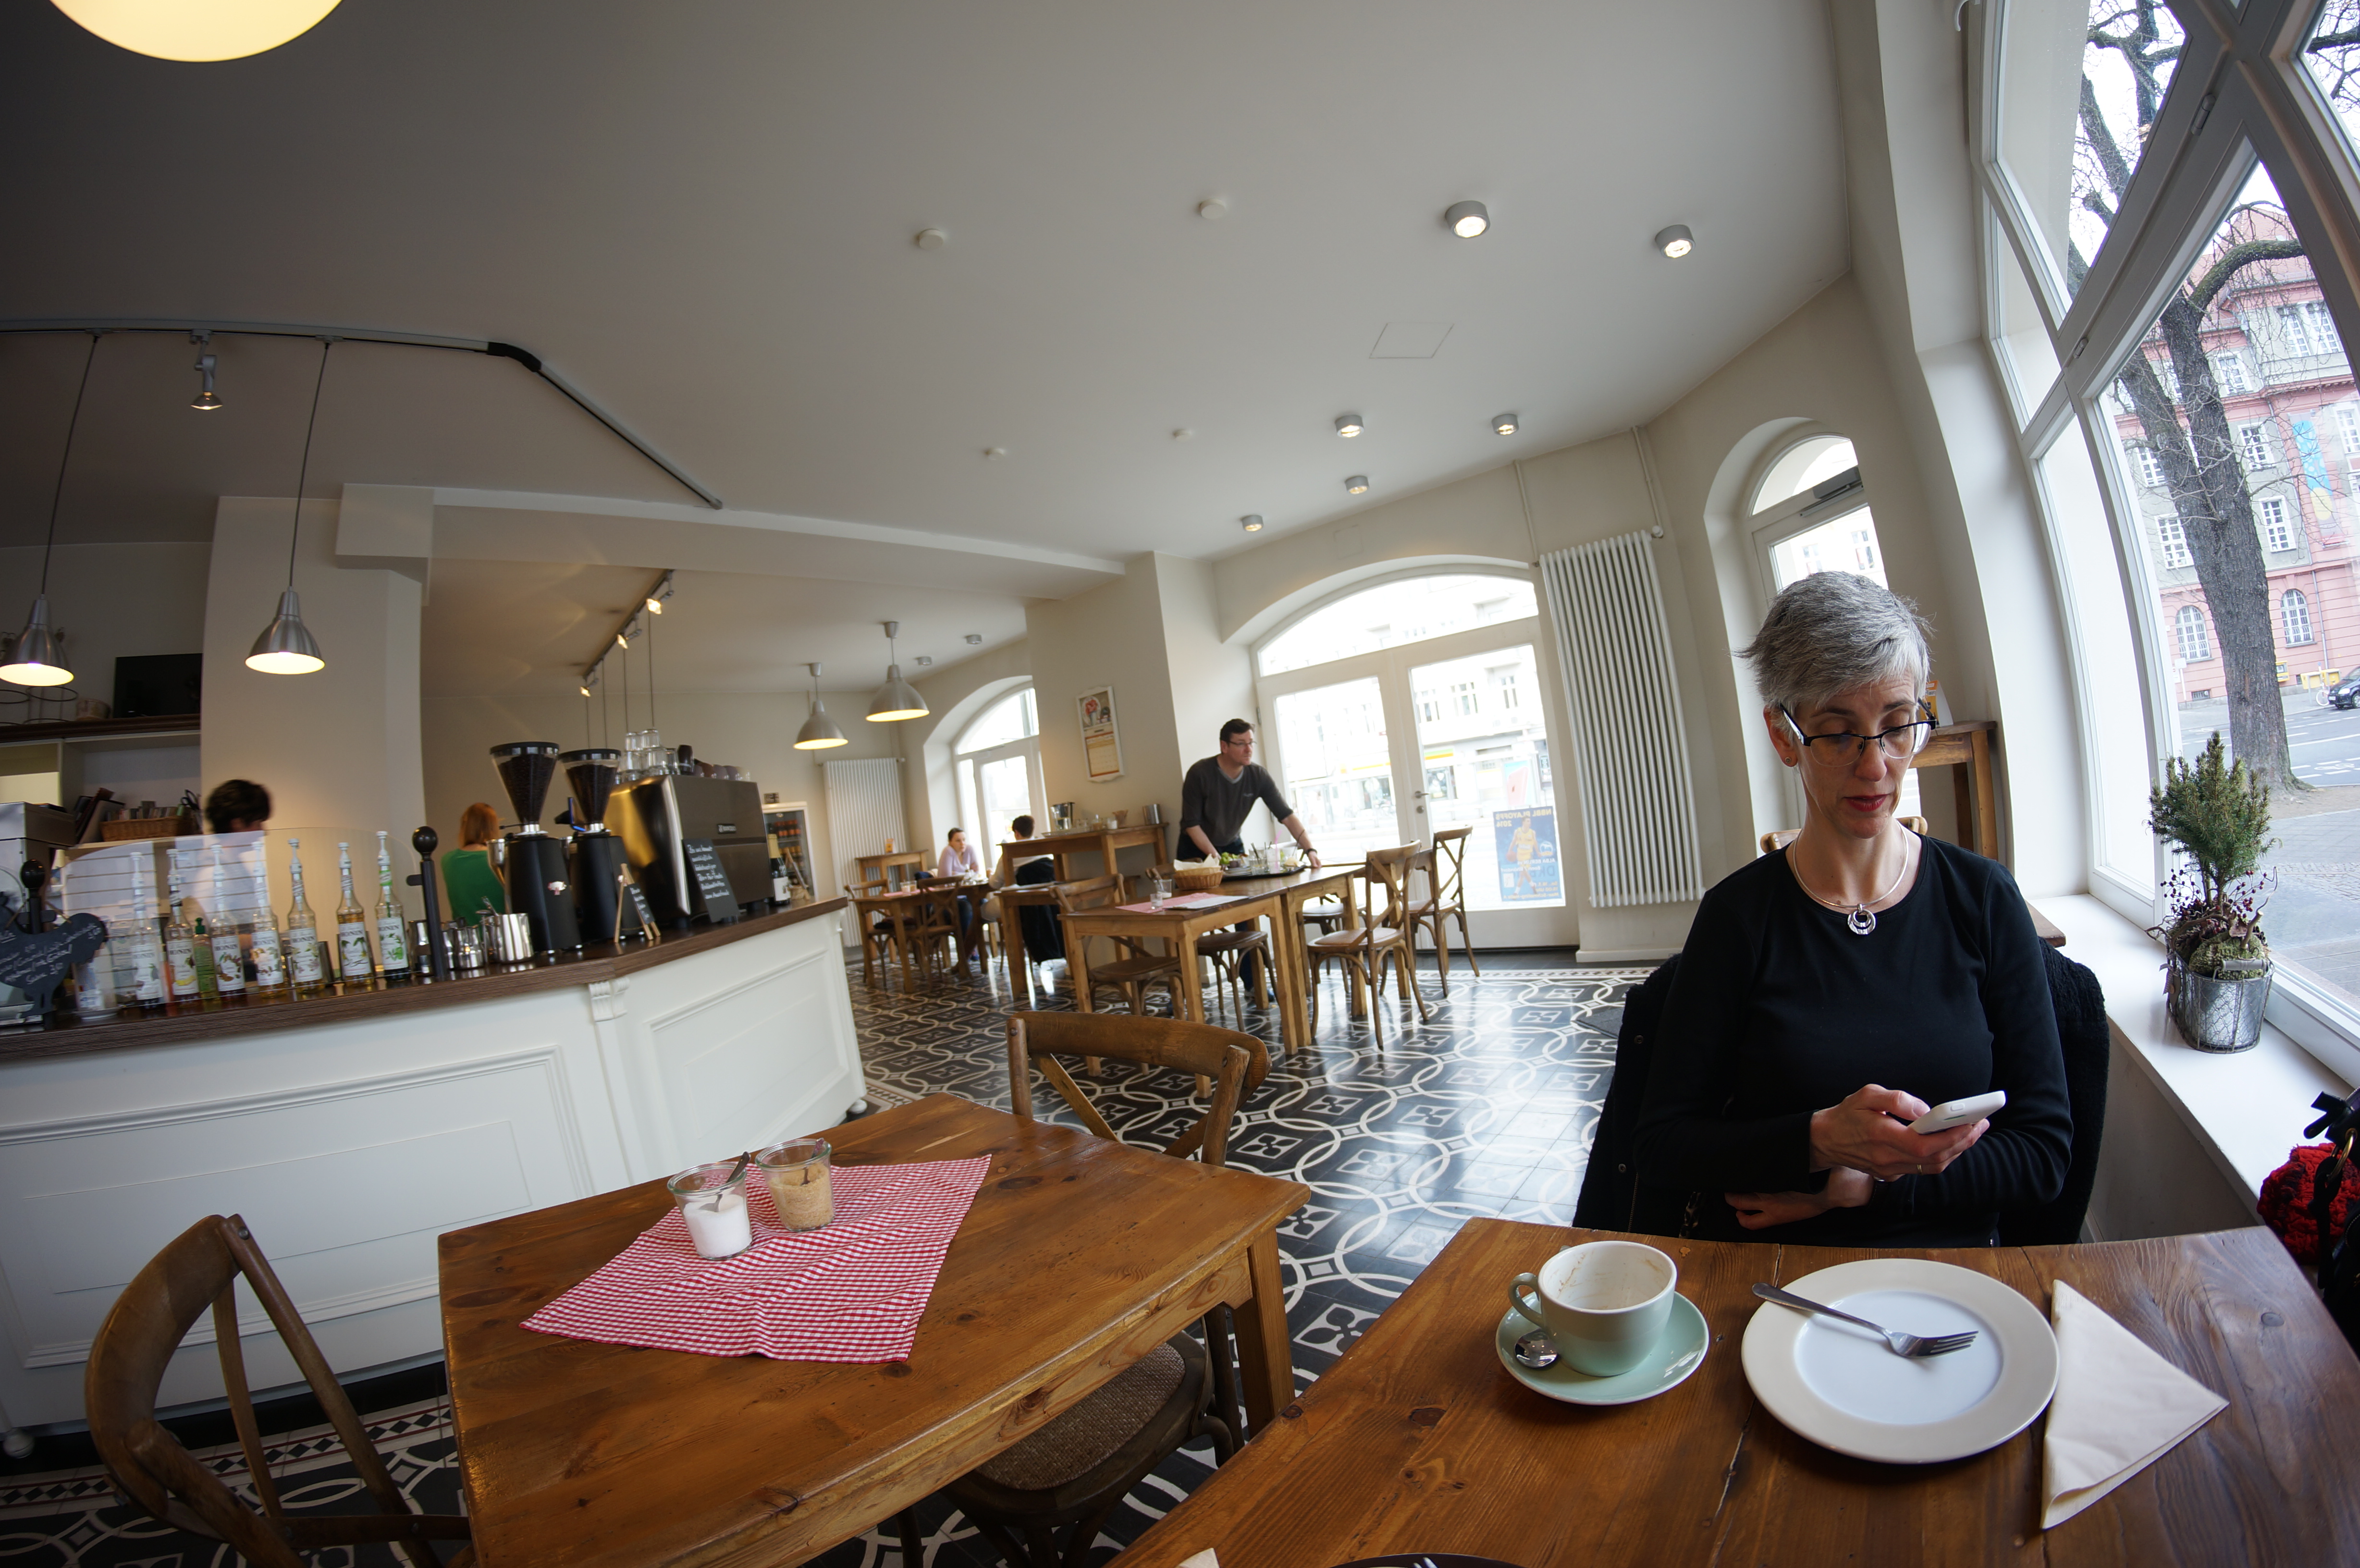
restaurant, meal, interior design, 2014, germany, deutschland, berlin, walimex, samyang, sony, nex, nex6, lenstagged, steffenzahn, walimex8mm, 8mm